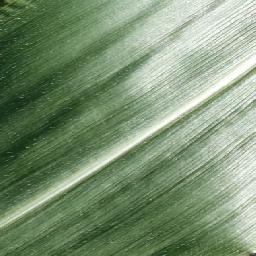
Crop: corn
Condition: (maize)_healthy